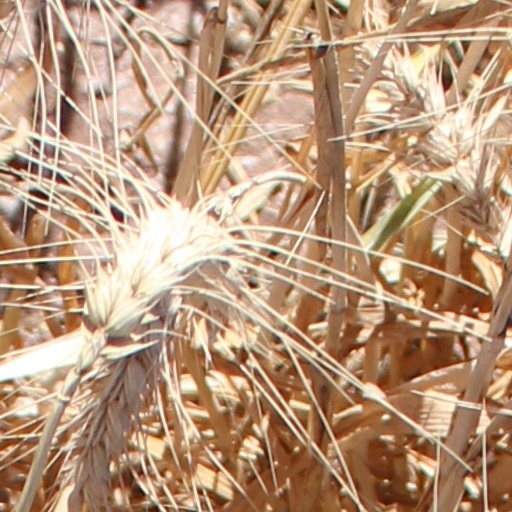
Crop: wheat